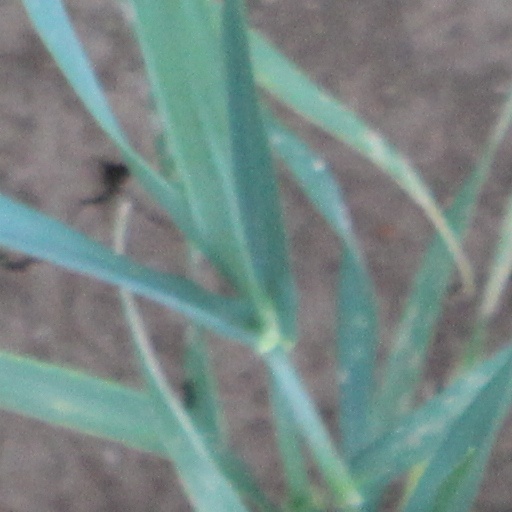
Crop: wheat